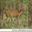
Label: deer